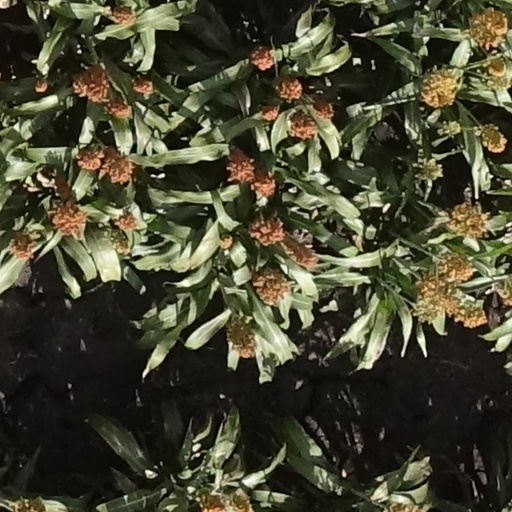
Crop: sorghum